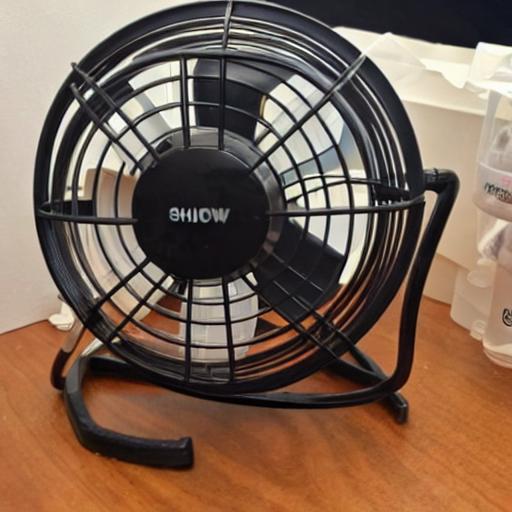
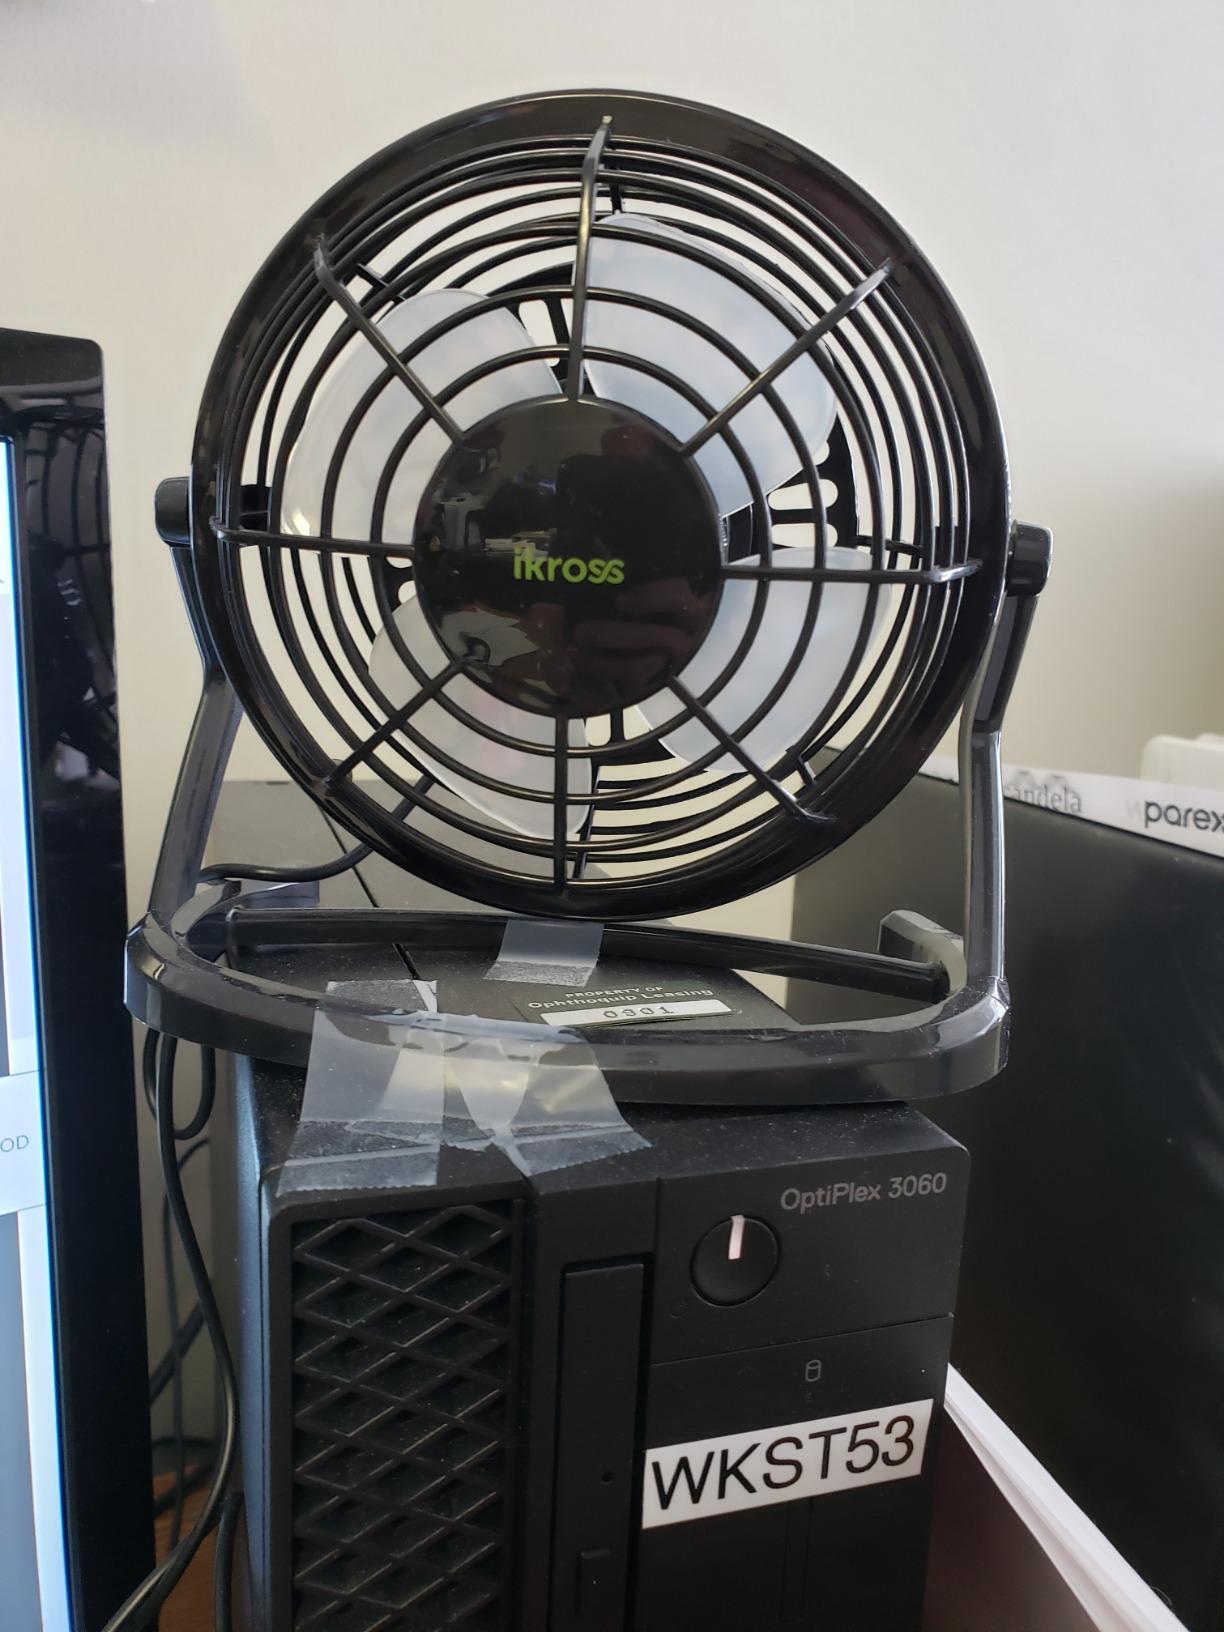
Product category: fan
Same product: no